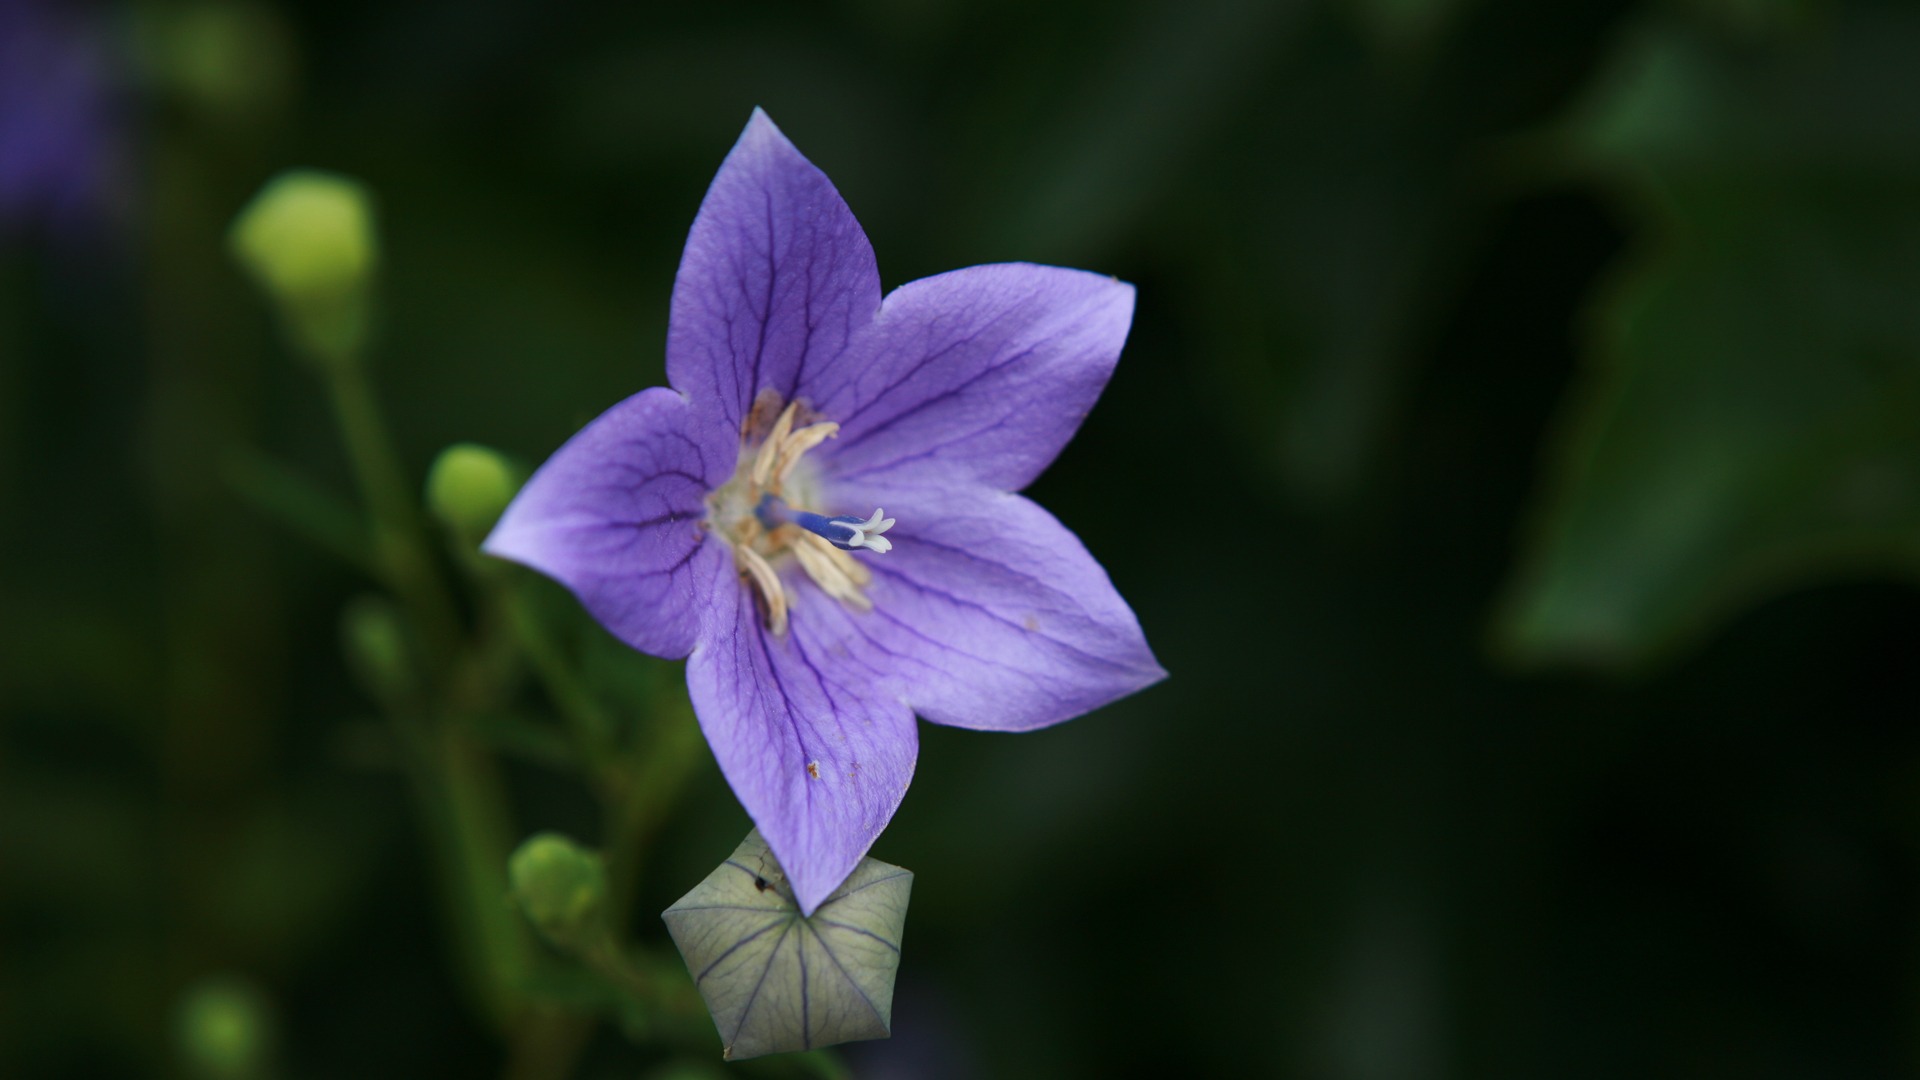
nature, blossom, plant, stem, leaf, flower, petal, bloom, floral, environment, herb, natural, botany, agriculture, flora, botanical, wildflower, close up, outdoors, vegetation, horticulture, viola, organic, macro photography, flowering plant, plant stem, land plant, violet family, dayflower family